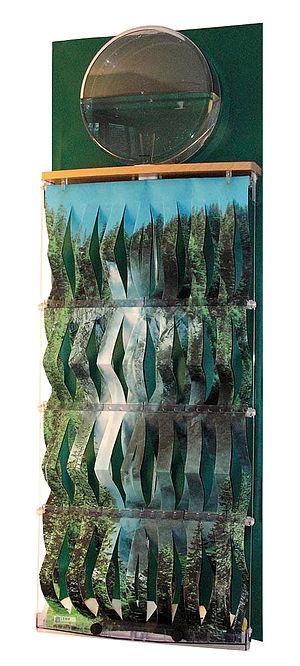
Un humidificateur est un appareil destiné à augmenter le pourcentage d'humidité dans l'air. C'est généralement un appareil qui s'utilise dans une pièce, mais il existe des systèmes pour traiter une maison ou un bâtiment entier.